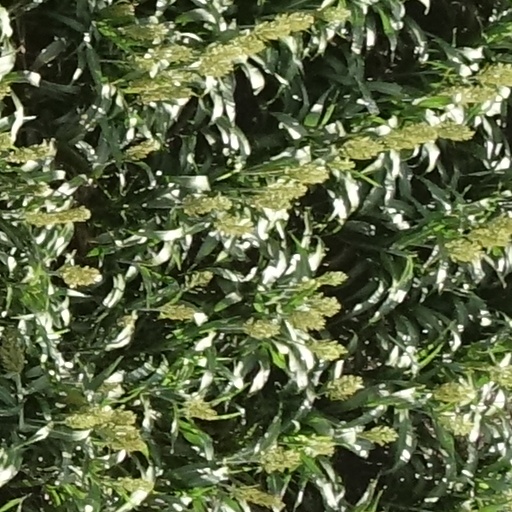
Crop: sorghum